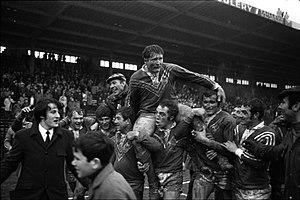
15 mars 1970. Au 1er plan le joueur toulousain Georges Aillières porté en triomphe sur les épaules de ses coéquipiers (plan 3/4, vue de face) lors d'un match France-Angleterre
"L'équipe de France de rugby à XIII, surnommée les ""Coqs"" ou les ""Tricolores"", est l'équipe qui représente la France dans les principales compétitions internationales du rugby à XIII. Elle regroupe les meilleurs joueurs français sous l'égide de la Fédération française de rugby à XIII. D'autres équipes représentent la France dans les compétitions internationales de rugby à XIII : l'équipe féminine, l'équipe en fauteuil, des moins de dix-neuf ans, etc.